Desert Mounted Corps

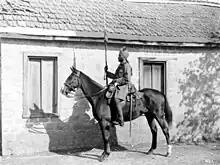
Indian cavalry lancer

Each of the cavalry brigades had one yeomanry and two Indian regiments, except the 15th (Imperial Service) Cavalry Brigade which had three regiments of Indian Imperial Service Troops. With the move from the Sinai desert into southern Palestine there was now no need for a camel force. In June the Imperial Service Camel Brigade was also disbanded, its battalions were instead mounted on horses and used to form the 5th Light Horse Brigade. Which replaced the yeomanry 5th Mounted Brigade in the Australian Mounted Division, bringing that division back up to full strength. The corps now comprised four divisions but had lost its mounted reserve force, and there was no increase in the ten horse artillery batteries, it did however gain its own infantry sub unit, the 20th Indian Brigade.